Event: Nepal Earthquake
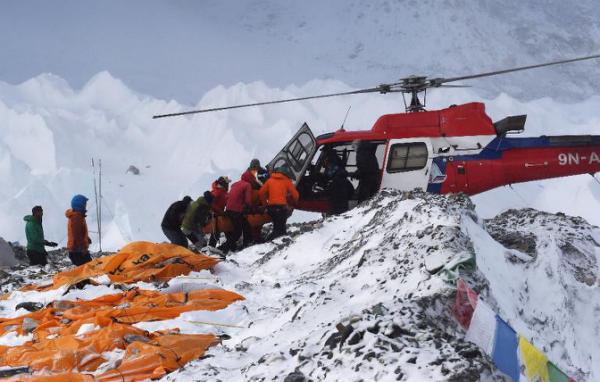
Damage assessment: damage